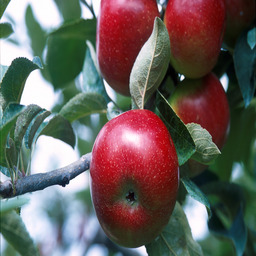
Label: Apple